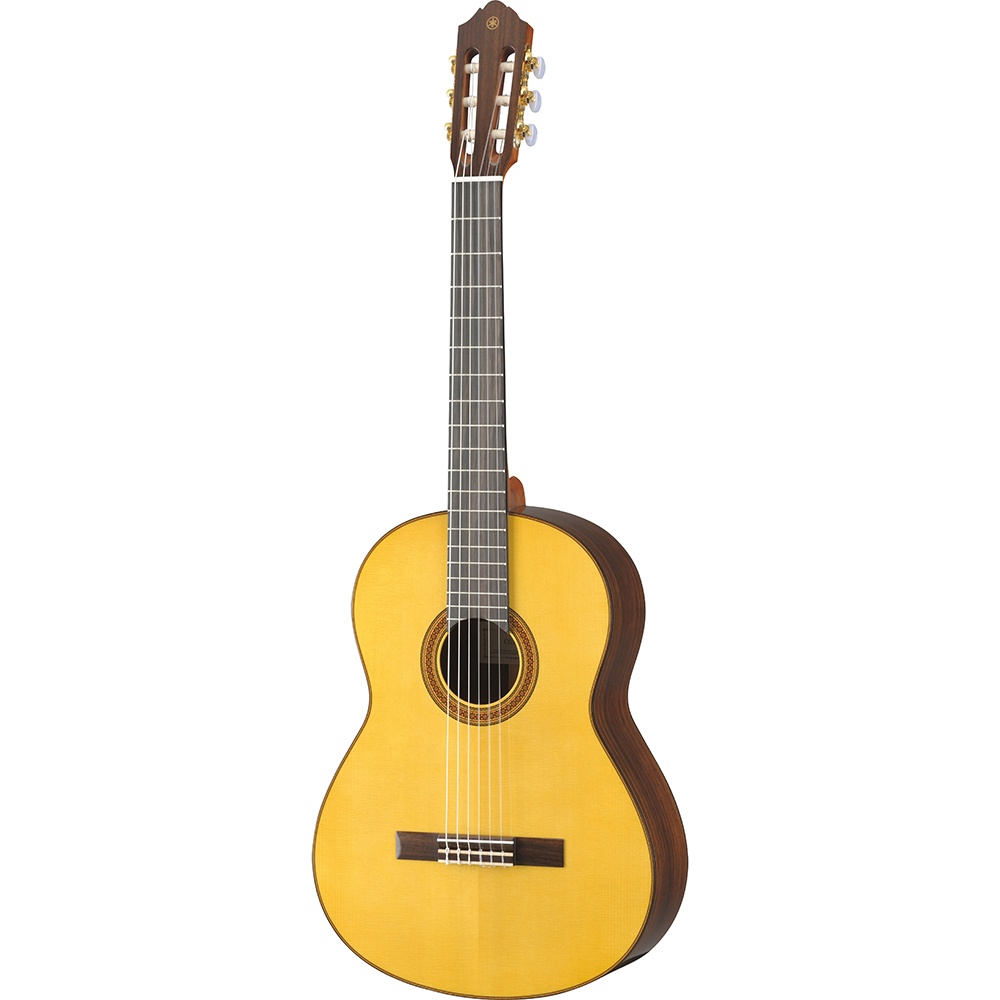
Đàn Guitar Yamaha CG182S Classic
Đàn Guitar Yamaha CG182S Classic là một model lí tưởng trong phân khúc tầm trung thuộc dòng CG-Series của Yamaha. Cây đàn mang đến chất âm trầm ấm, cuốn hút cùng chất lượng vượt trội trong thiết kế đẹp mắt mà bất kì ai cũng mong muốn sở hữu. Những tính năng tuyệt vời của Guitar Yamaha CG182S Mẫu đàn lí tưởng dành cho mọi người với nhiều ưu điểm nổi bật của CG-Series Nếu bạn là một người yêu thích guitar cổ điển và mong muốn một cây đàn chất lượng để chơi lâu dài trong tầm giá hợp lí thì không nên bỏ qua những cây đàn thuộc CG-Series. Dòng đàn này được tạo ra từ những tinh hoa tuyệt vời và những công nghệ hiện đại đúc kết từ nhiều thập kỉ chế tác đàn, tạo nên những cây đàn tuyệt vời và hoàn hảo cả về âm thanh, chất lượng và kiểu dáng. Với nhiều mô hình và cấp độ khác nhau, người dùng có thể dễ dàng tìm được một cây đàn phù hợp với nhu cầu và mục đích sử dụng. Chất lượng âm thanh tuyệt vời được cải thiện về cả âm lượng và giai điệu cùng phong cách thiết kế đơn giản, thanh lịch giúp người chơi thoải mái và tự nhiên nhất khi đàn từng nốt nhạc. Trong series này, Yamaha CG182S là một cây đàn vô cùng lí tưởng với âm thanh và chất lượng tuyệt vời mà bạn không nên bỏ qua. Thiết kế đẹp mắt cùng chất âm trầm ấm, truyền cảm cùng với đó là chất liệu làm đàn vô cùng chất lượng, mang đến một cây đàn không chỉ có giá trị nghệ thuật cao mà còn phù hợp với thị hiếu của rất nhiều người dùng. -Dáng đàn CG Yamaha đơn giản, thanh lịch -Mặt trước là gỗ vân sam nguyên tấm -Lưng và cạnh đàn từ gỗ hồng mộc -Cần đàn thiết kế từ gỗ hồng đào -Mặt phím gỗ mun -Ngựa đàn chế tác từ gỗ hồng mộc -Thân đàn phủ lớp bóng -Thiết kế thanh giằng mới với ngựa đàn mỏng hơn -Cần đàn cấu trúc 3 lớp -Âm thanh và chất lượng vượt trội Thiết kế giản dị nhưng thanh lịch, tinh tế Dáng đàn CG Yamaha với thân đàn tròn truyền thống phù hợp với rất nhiều đối tượng sử dụng, tạo cảm giác thân quen và dễ đàn nhất cho người dùng. Tuy vẻ ngoài có phần đơn giản nhưng những đường nét trên đàn đều được thiết kế vô cùng tỉ mỉ, tạo nên một cây đàn thanh lịch và tinh tế trong từng chi tiết. Mặt trước của đàn được làm từ gỗ vân sam nguyên tấm nên có màu vàng trầm ấm, mặt lưng hông được thiết kế từ gỗ hồng mộc nên có tông màu trầm hơn, phù hợp với những ai yêu thích màu trầm đơn giản. Yamaha CG182S có kết cấu đàn ổn định và được thiết kế từ chất liệu gỗ cao cấp Cấu trúc đàn guitar CG182C rất cứng cáp và ổn định nhờ kĩ thuật thiết kế tuyệt vời và chất liệu gỗ cao cấp được sử dụng. Thiết kế xương đàn được cải tiến cho dòng CG nhờ những công nghệ hiện đại độc quyền từ Yamaha, mang đến sự chính xác cao và độ cứng cáp, chắc chắc trong cấu trúc xương đàn. Phần cần đàn sử dụng thiết kế 3 lớp mạnh mẽ chóng cong vênh, giúp đàn bền hơn khi chịu các tác động từ bên ngoài. Thiết kế này giúp cải thiện cấu trúc của cần đàn, mang đến sự ổn định cao hơn trong thời gian sử dụng lâu dài. Thiết kế cần đàn nhiều lớp không chỉ cung cấp sự ổn định cho cấu trúc cần đàn mà còn giúp sử dụng hiệu quả các nguồn lực có sẵn ở đàn đồng thời tạo điều kiện để âm thanh được cộng hưởng nhanh và chính xác hơn. Đàn được thiết kế từ chất liệu gỗ tốt nhất và được kiểm định chất lượng vô cùng kĩ lưỡng nhằm mang đến chất lượng vượt trội, giữ vững được tuổi thọ trong quá trình sử dụng lâu dài. Mặt trước của đàn được làm từ gỗ vân sam nguyên tấm và phần lưng hông đàn được thiết kế từ gỗ hồng mộc. Cần đàn được làm từ gỗ hồng đào với cấu trúc 3 lớp bằng công nghệ tiên tiến. Phím đàn chế tác từ gỗ mun nhằm mang đến mặt phím mịn và phẳng, giúp người chơi bấm dây đàn dễ dàng và linh hoạt hơn. Ngựa đàn được làm từ gỗ hồng mộc với action vừa phải, tạo cảm giác thoải mái, tự nhiên khi lướt trên phím đàn. Mỗi một chất liệu đều có những đặc tính riêng biệt, khi được kết hợp lại chúng tạo nên một cấu trúc chắc chắc, mang đến chất lượng tốt hơn và âm thanh tuyệt vời hơn. Thiết kế thanh giằng kiểu mới mang đến chất lượng âm thanh tuyệt vời Để cải tiến chất lượng âm thanh, Yamaha sử dụng thiết kế thanh giằng mới với tấm ngựa đàn mỏng hơn giúp mang lại âm thanh tuyệt vời với sự cộng hưởng phong phú về mặt âm sắc. Tấm ngựa đàn mỏng hơn giúp chuyển độ rung dây đàn đến đỉnh đàn một cách hiệu quả, tạo nên âm thanh chính xác và tốc độ nhạy bén hơn. Những cải tiến mới này đã góp phần tạo nên những giai điệu cổ điển tuyệt vời, vừa nhẹ nhàng tinh tế lại vô cùng mạnh mẽ truyền cảm với sự linh hoạt và phong phú lạ thường. Chất liệu gỗ vân sam dùng cho mặt trước mang đến chất âm trầm ấm và mạnh mẽ hơn. Gỗ vân sam có khả năng biến đổi âm thanh, ngày càng hay và âm sắc dày dặn hơn sau khi sử dụng trong một thời gian. Một cây đàn hoàn hảo với âm thanh chất lượng và cấu trúc chắc chắn bền đẹp như CG182S sẽ vô cùng lí tưởng cho những bạn muốn một cây đàn chất lượng để chơi guitar lâu dài. Đây sẽ là model đáng tin cậy cho mọi chặng đường âm nhạc của bạn. Thông số của Đàn Guitar Yamaha CG182S Classic Hình dáng thân đàn Yamaha CG Shape Độ dài âm giai 650mm (25 9/16”) Chiều dài thân đàn 490mm (19 5/16") Tổng chiều dài 995mm (39 3/16") Chiều rộng thân đàn 370mm (14 9/16") Độ sâu Thân đàn 94-100mm (3 11/16" - 3 15/16") Độ rộng Lược Đàn 52mm (2 1/16") Khoảng cách dây đàn * 11.8mm Vật liệu mặt trên (Top) Solid Spruce Vật liệu mặt sau (Back) Rosewood Vật liệu mặt cạnh (Side) Rosewood Vật liệu cần đàn Nato Vật liệu phần phím đàn Ebony Bán kính phần phím đàn Flat Vật liệu phần ngựa đàn Rosewood Vật liệu Nut Urea Vật liệu Saddle Urea Chốt ngựa đàn None Máy lên dây Gold(RM-1157G-50XA) Body Binding Rosewood + Woods Soundhole Inlay Rosette Pickguard None Body Finish Gloss Neck Finish Matt Điện tử None Điều khiển None Kết nối None Dây đàn Trebles:High / Basses:Medium(Yamaha S10) Phụ Kiện None Vỏ None
Brand: Yamaha
Category: Arts & Entertainment > Hobbies & Creative Arts > Musical Instruments > String Instruments > Guitars > Classical Guitars